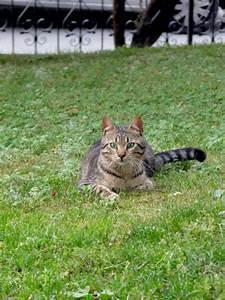
cat